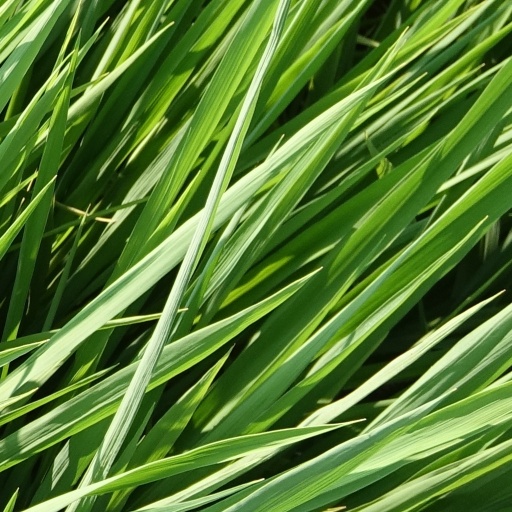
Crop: rice